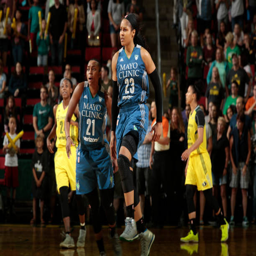
# reacts during the game against basketball team .